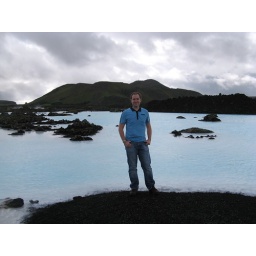
Me, standing near some of the geothermal water near the Blue Lagoon.